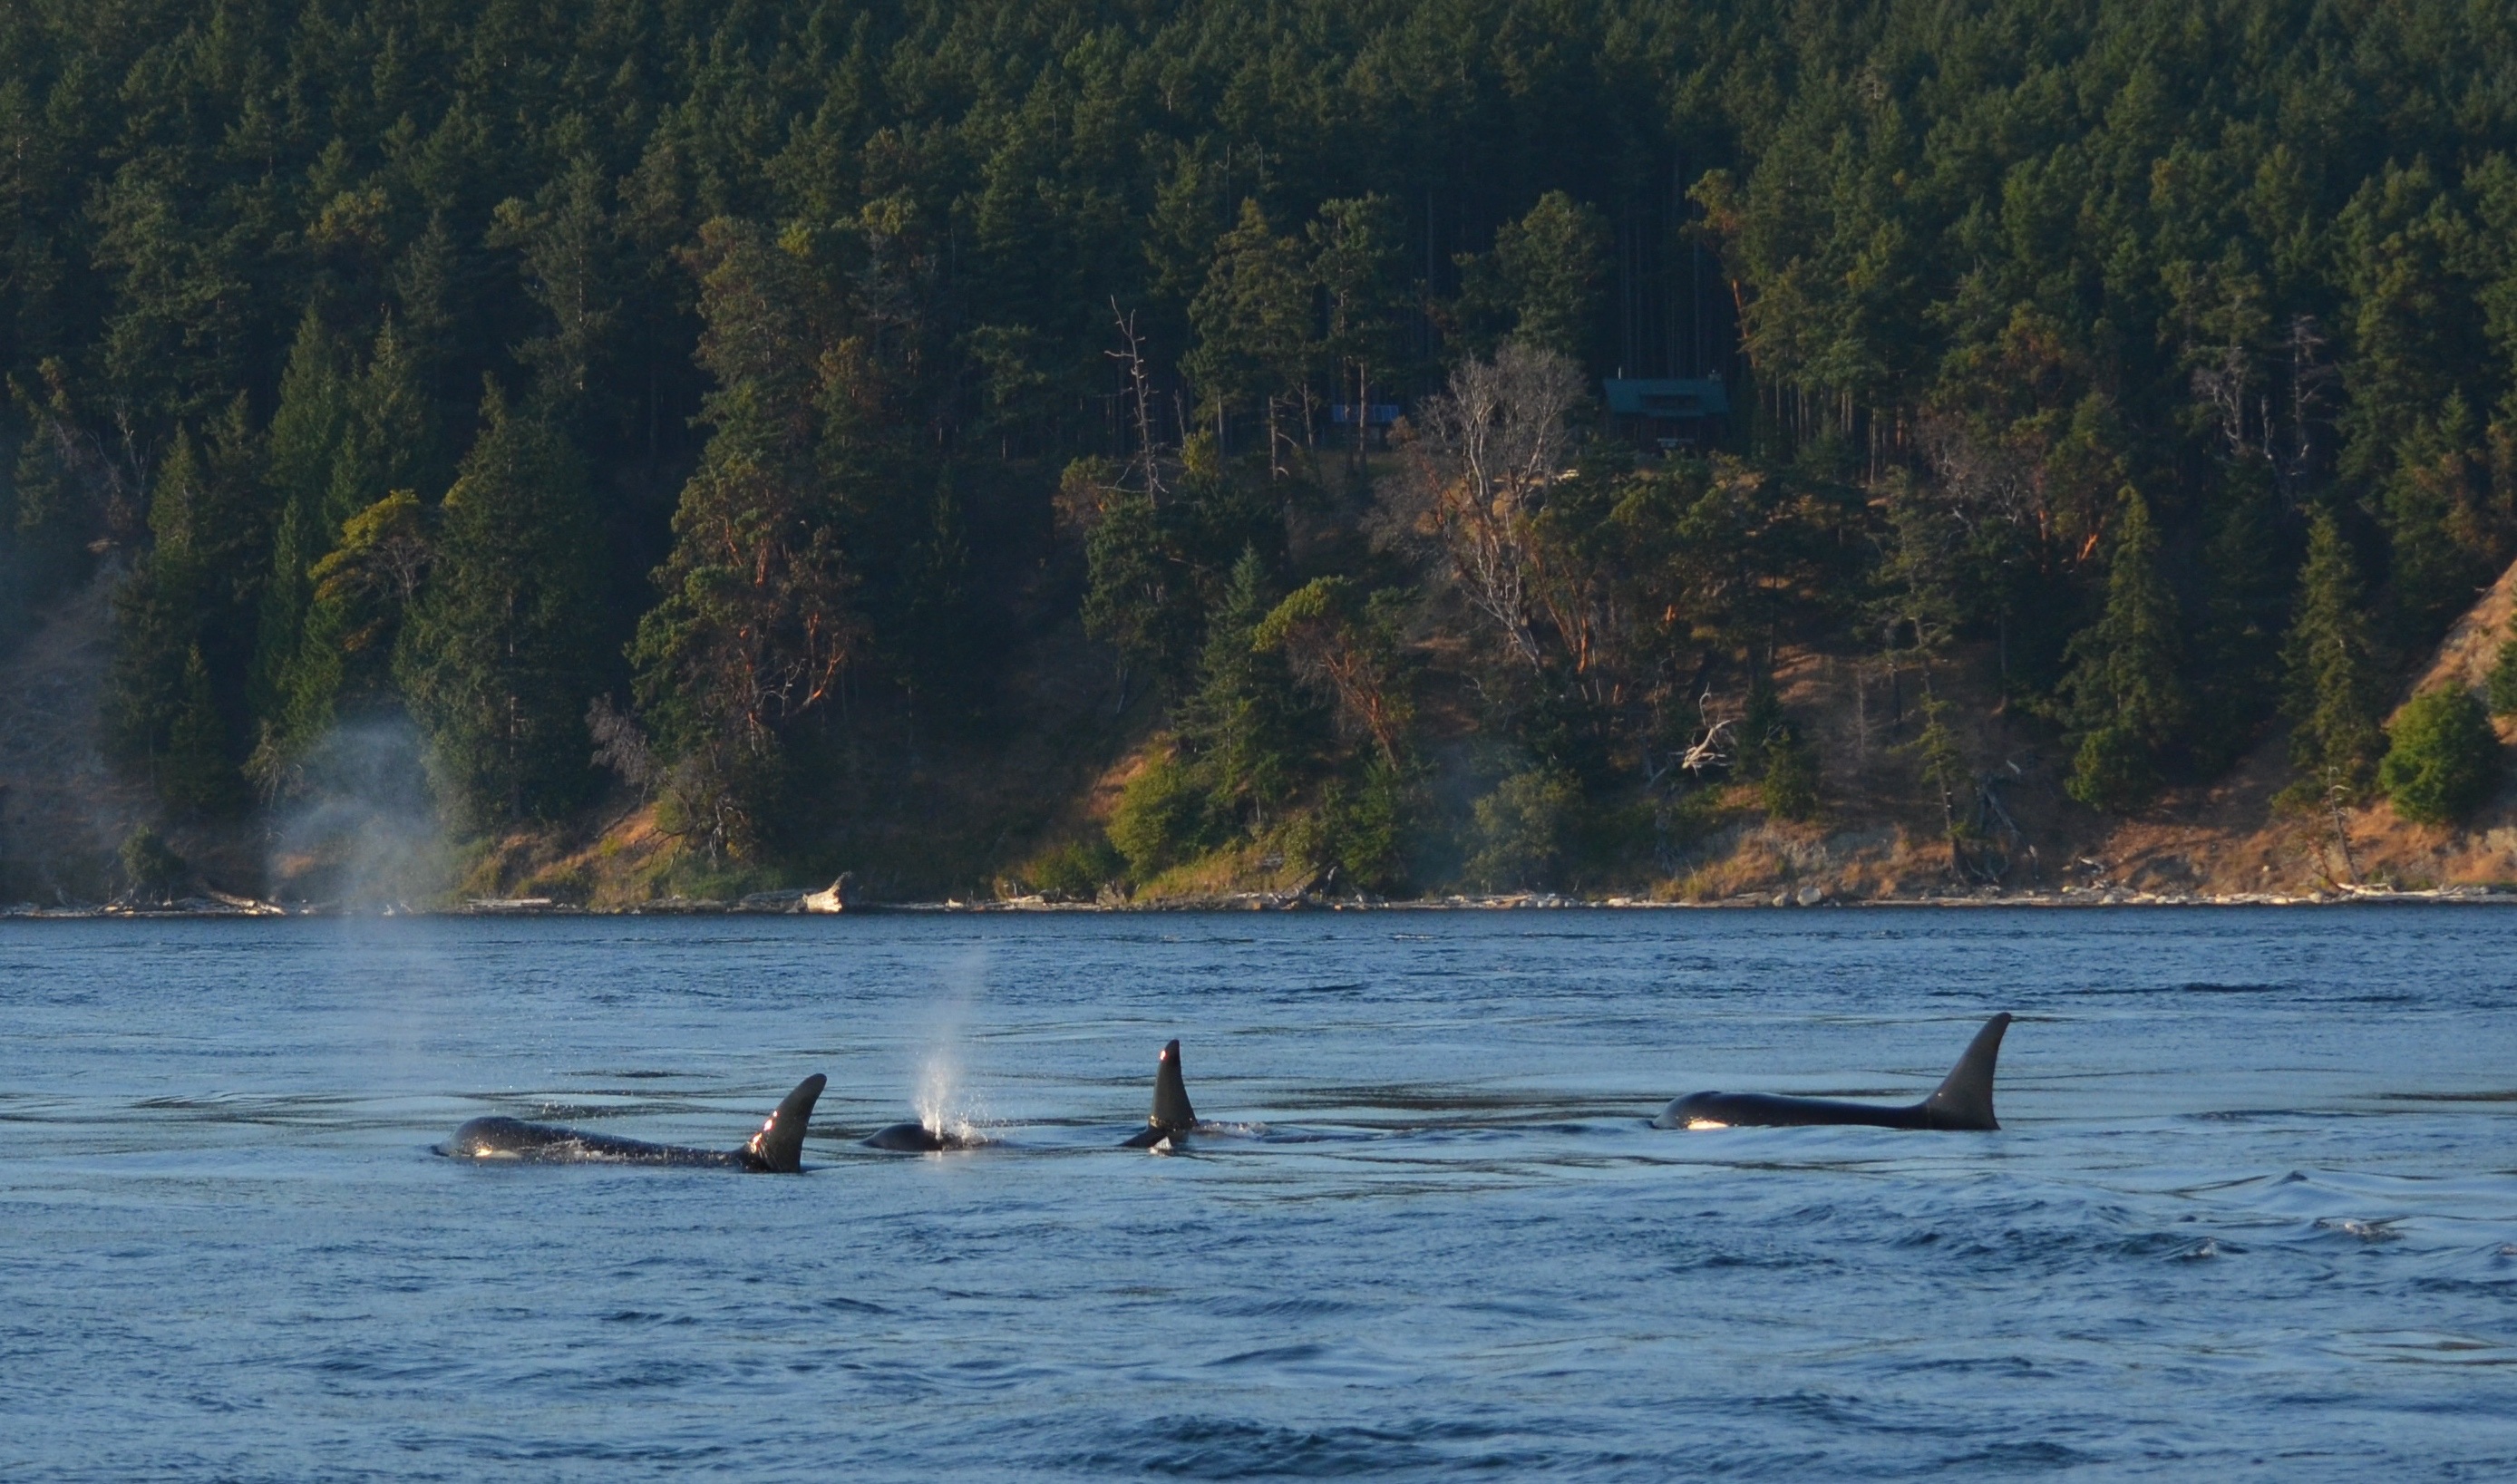
sea, ocean, wilderness, lake, swim, mammal, pod, boating, marine, vertebrate, loch, orca, marine mammal, killer whale, whales dolphins and porpoises